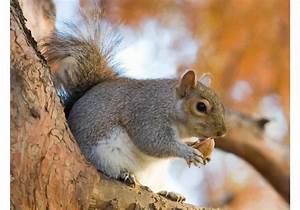
Label: scoiattolo